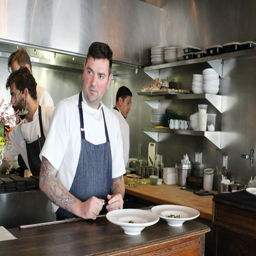
a sliver of a kitchen .